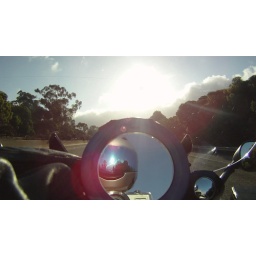
100828 160 030 tt blue face shield reflect sun trees in mirror